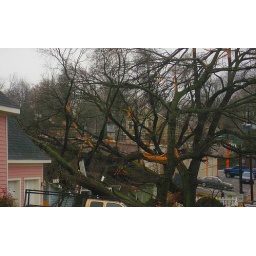
This is my street. There were at least 10 houses completely flattened by trees